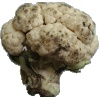
Label: cauliflower